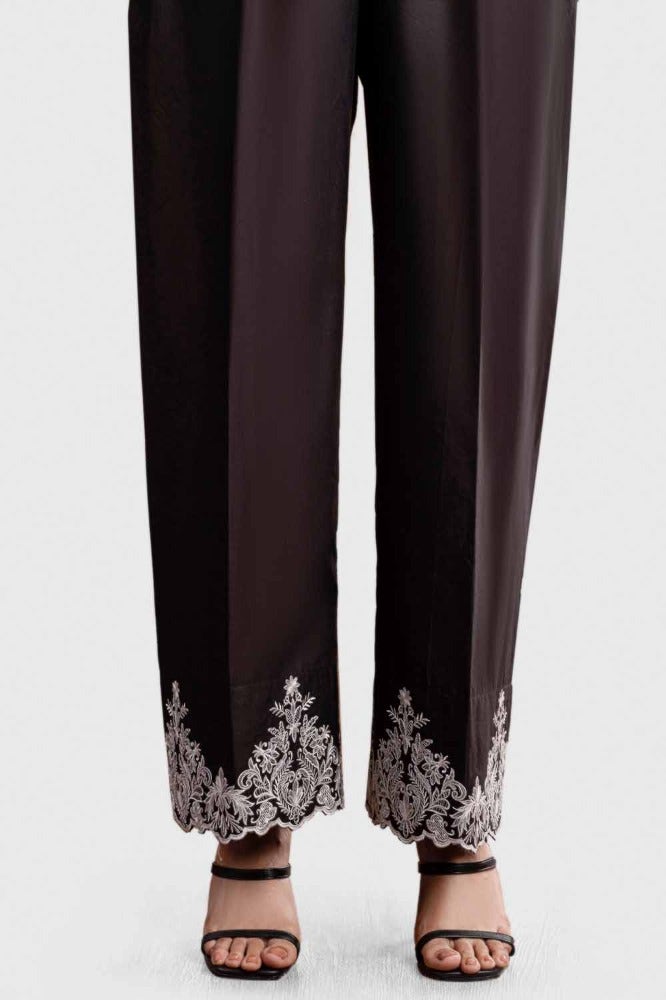
black embroidered detail silk pants